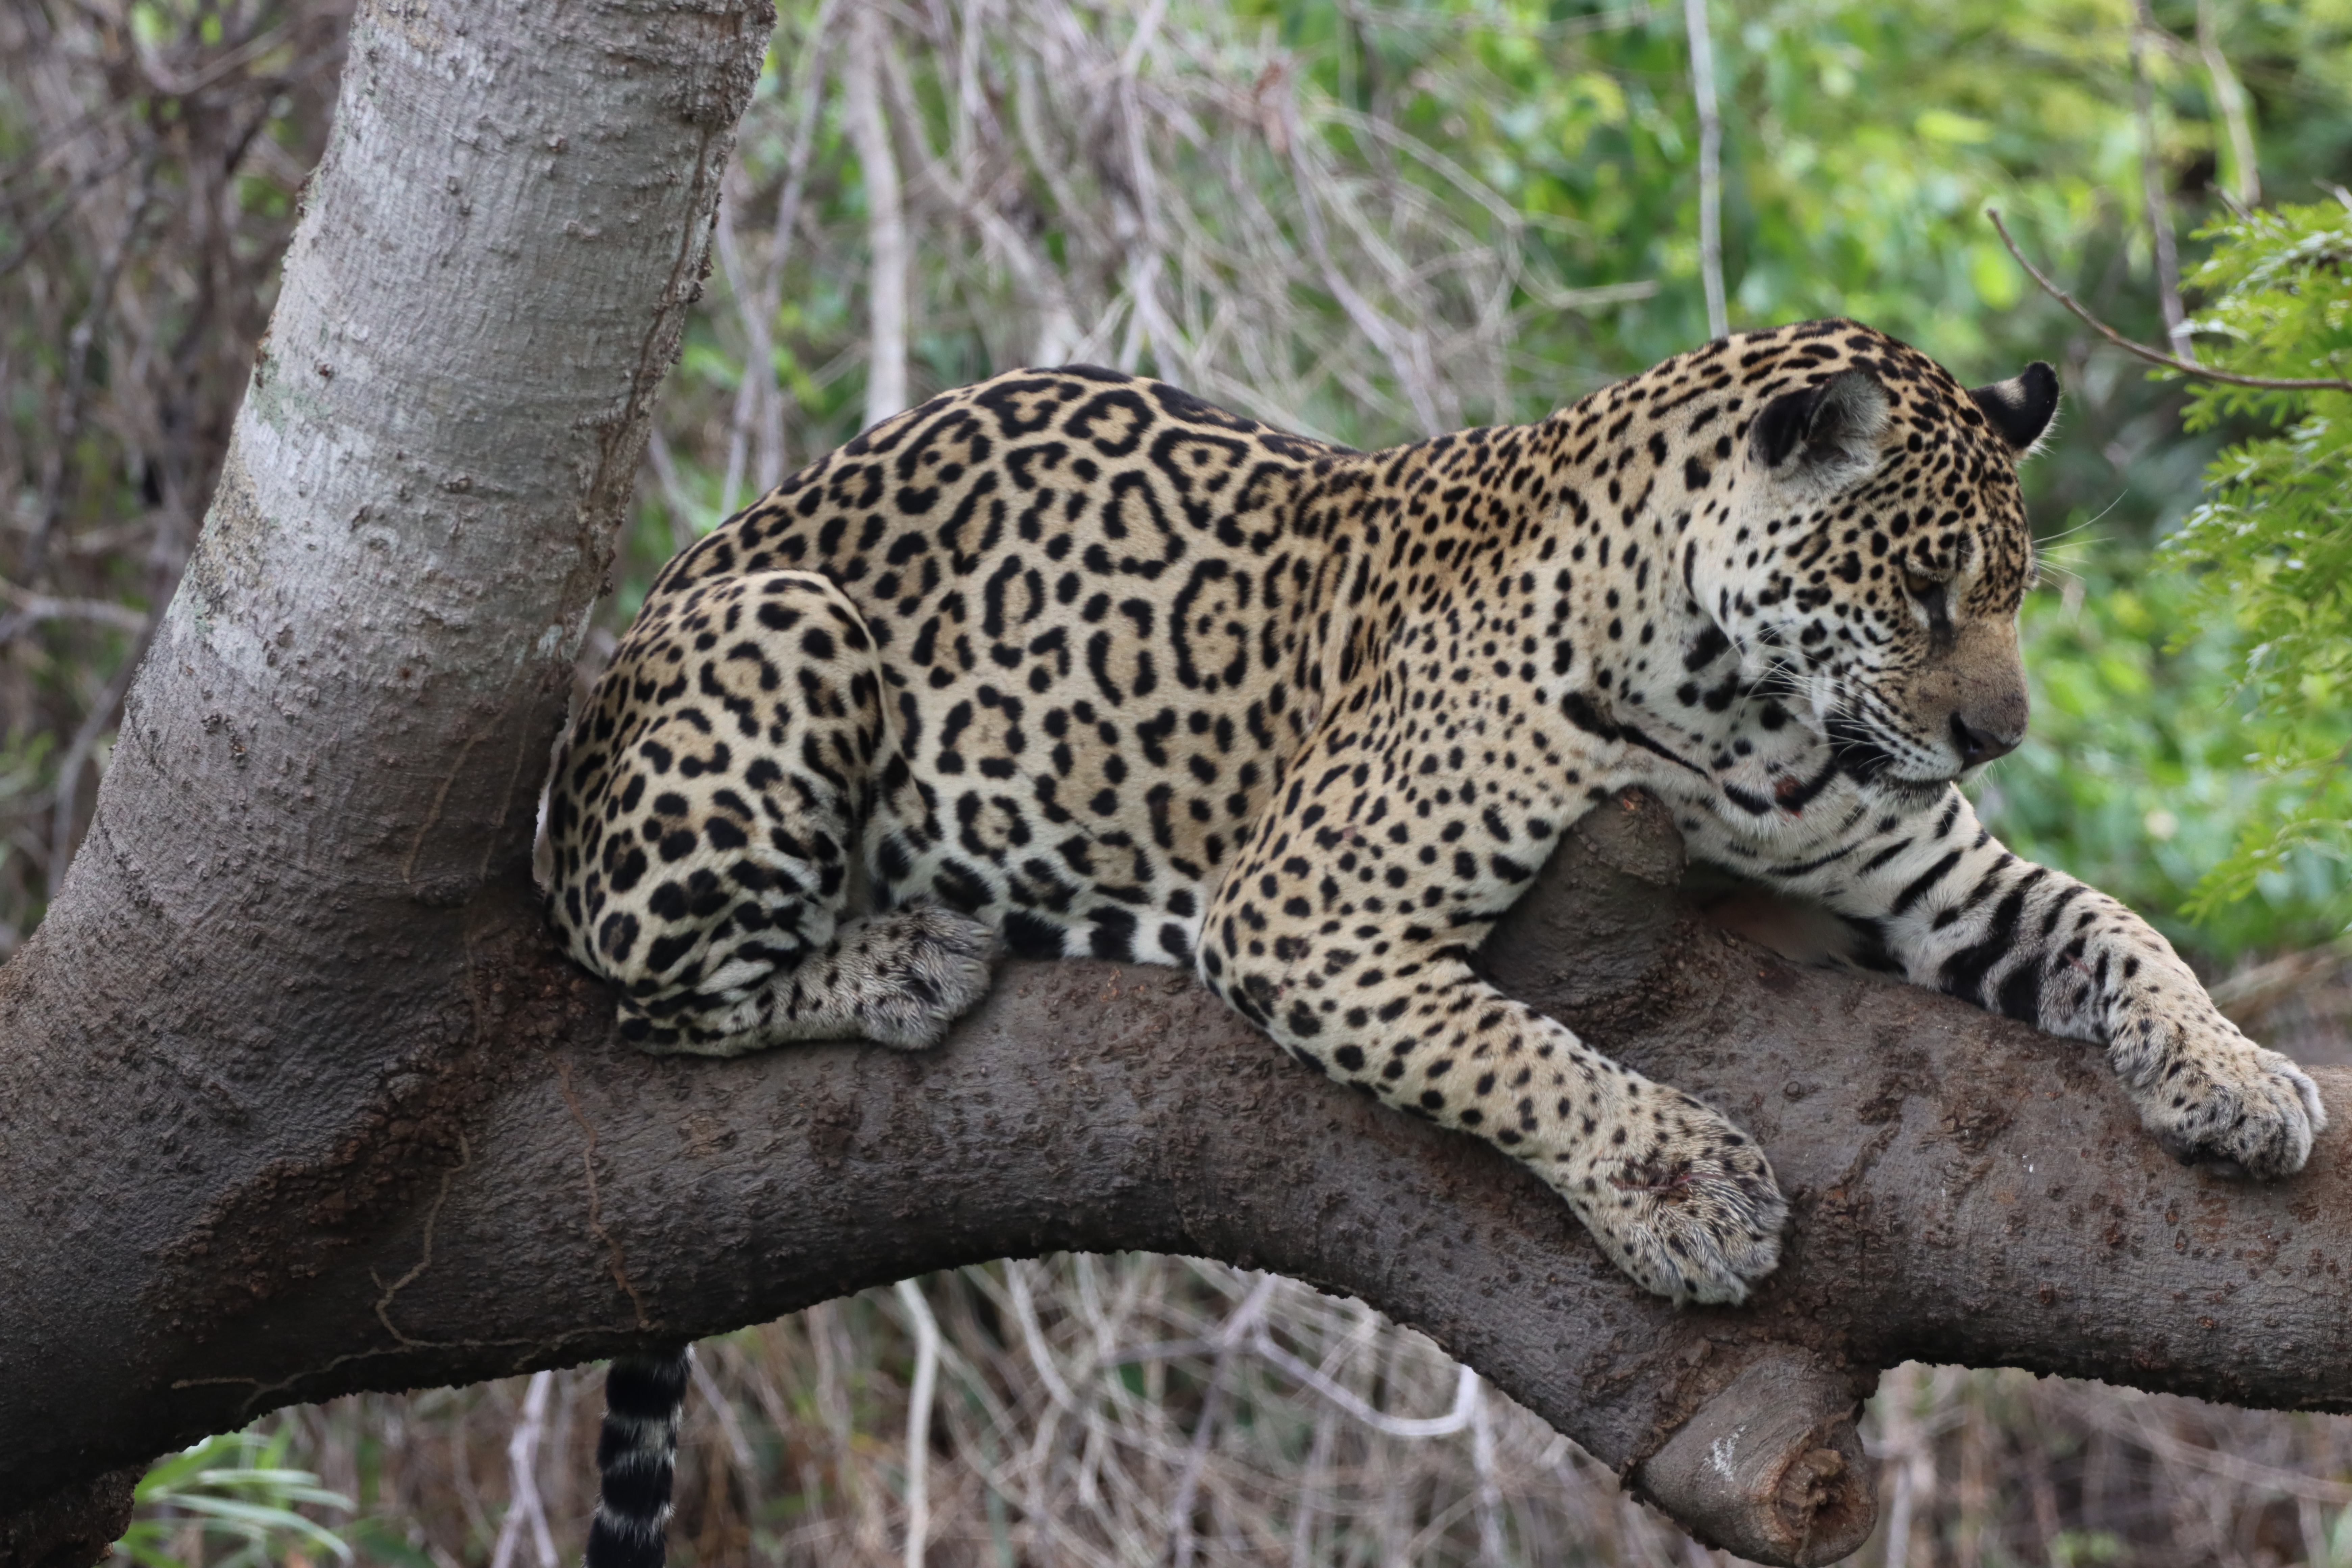
Jaguar: Medrosa